Pushback (migration)

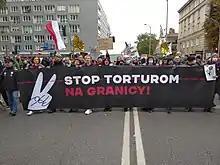
People in Warsaw take part in a protest rally in solidarity with migrants who have been pushed back at Poland's border with Belarus in October 2021.

On 5 May 2021, analysis by "The Guardian" estimated that EU countries had carried out almost 40,000 pushbacks, linked to 2,000 deaths, since the beginning of the COVID-19 pandemic. The Border Violence Monitoring Network, a coalition of organizations dedicated to monitoring and documenting pushbacks and other attributed human rights violence has documented 1281 testimonies, affecting over 22,646 persons.